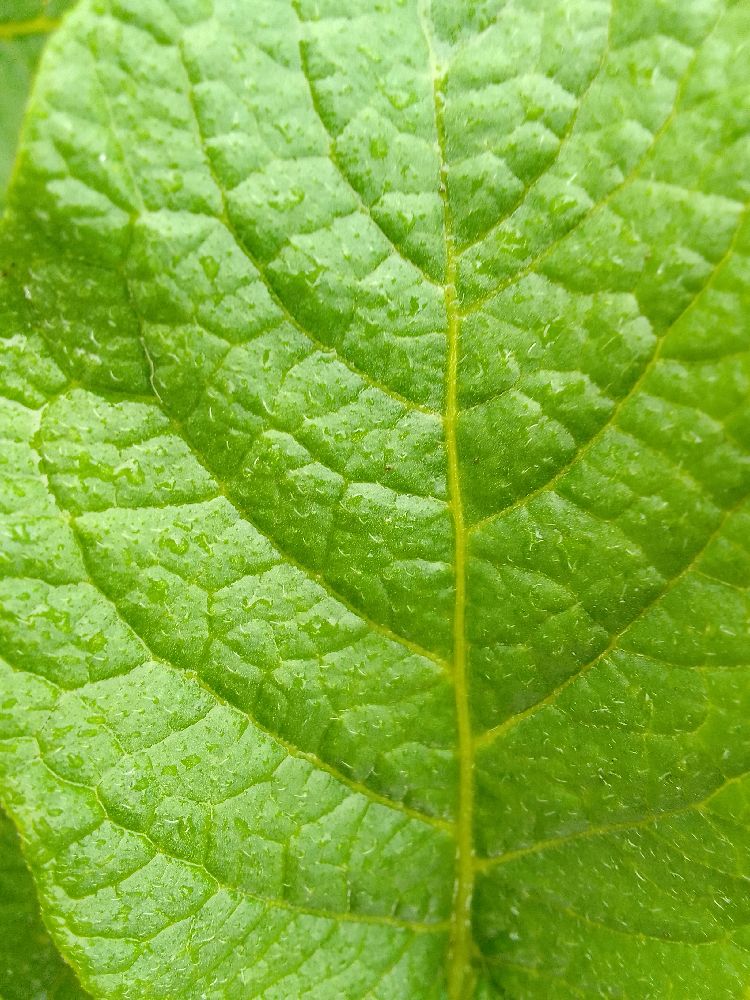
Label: Healthy